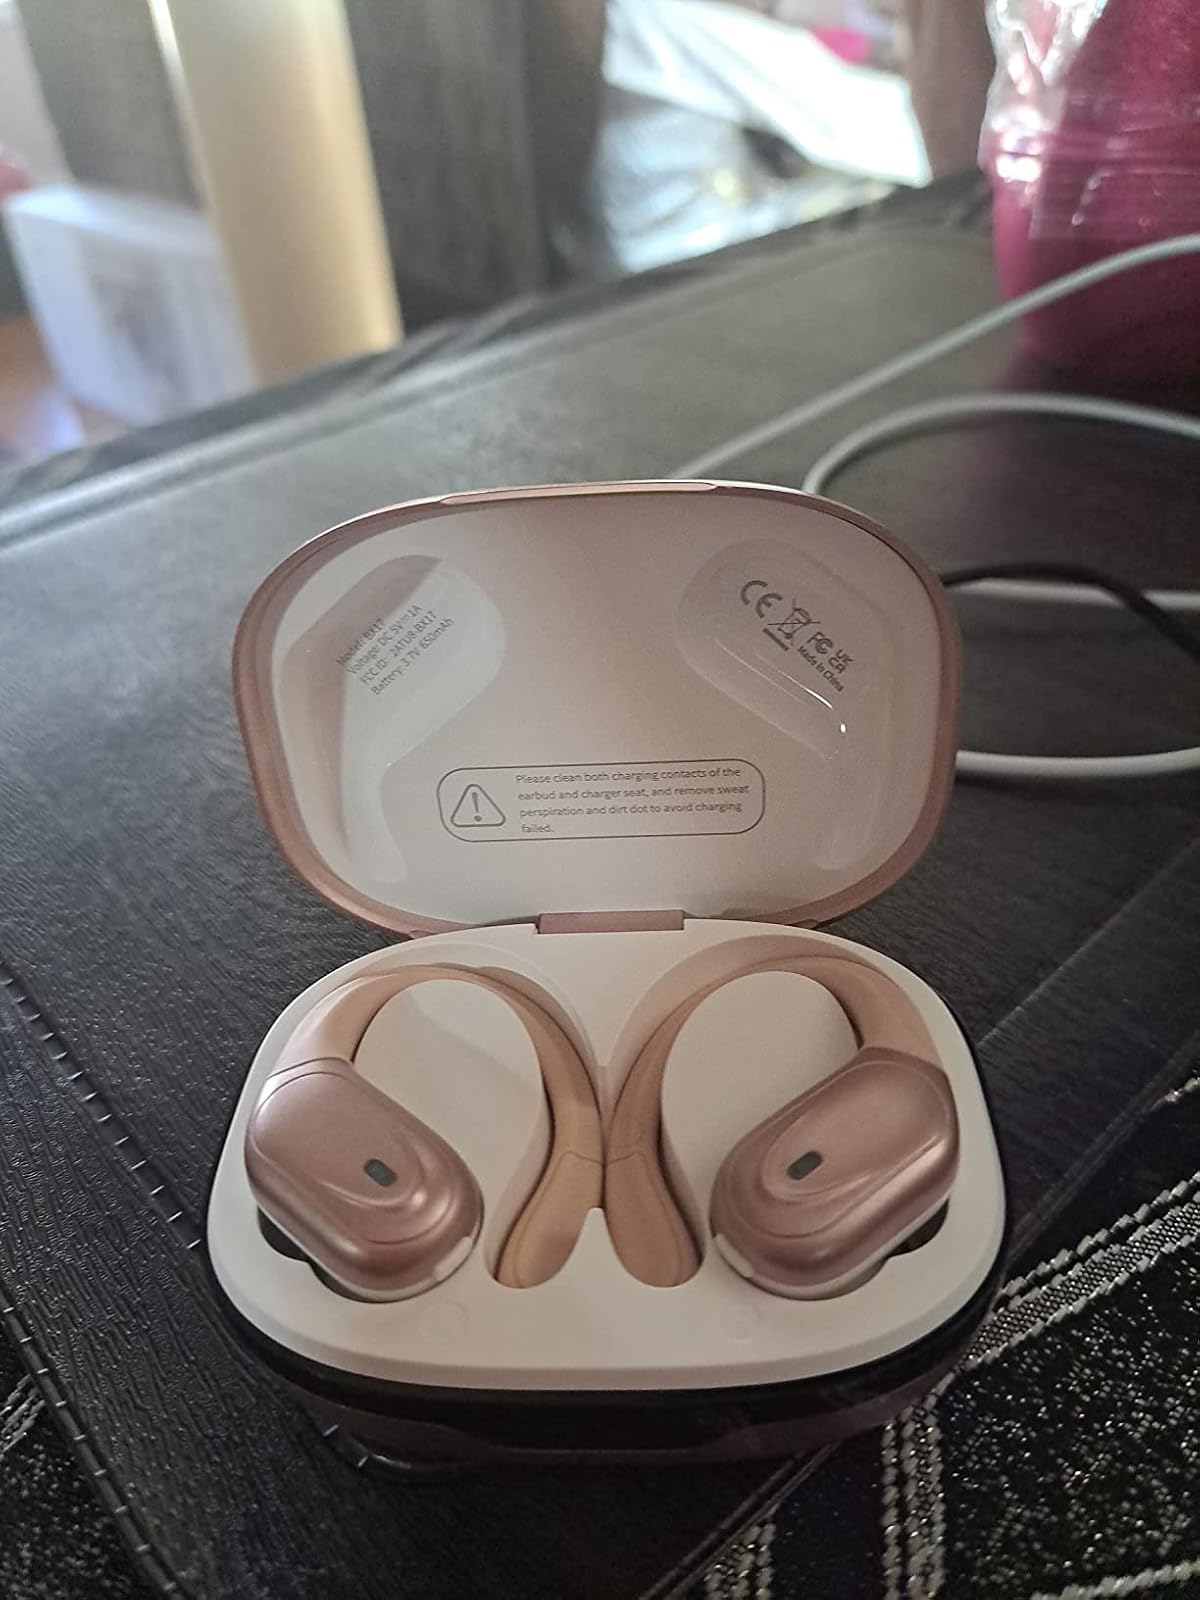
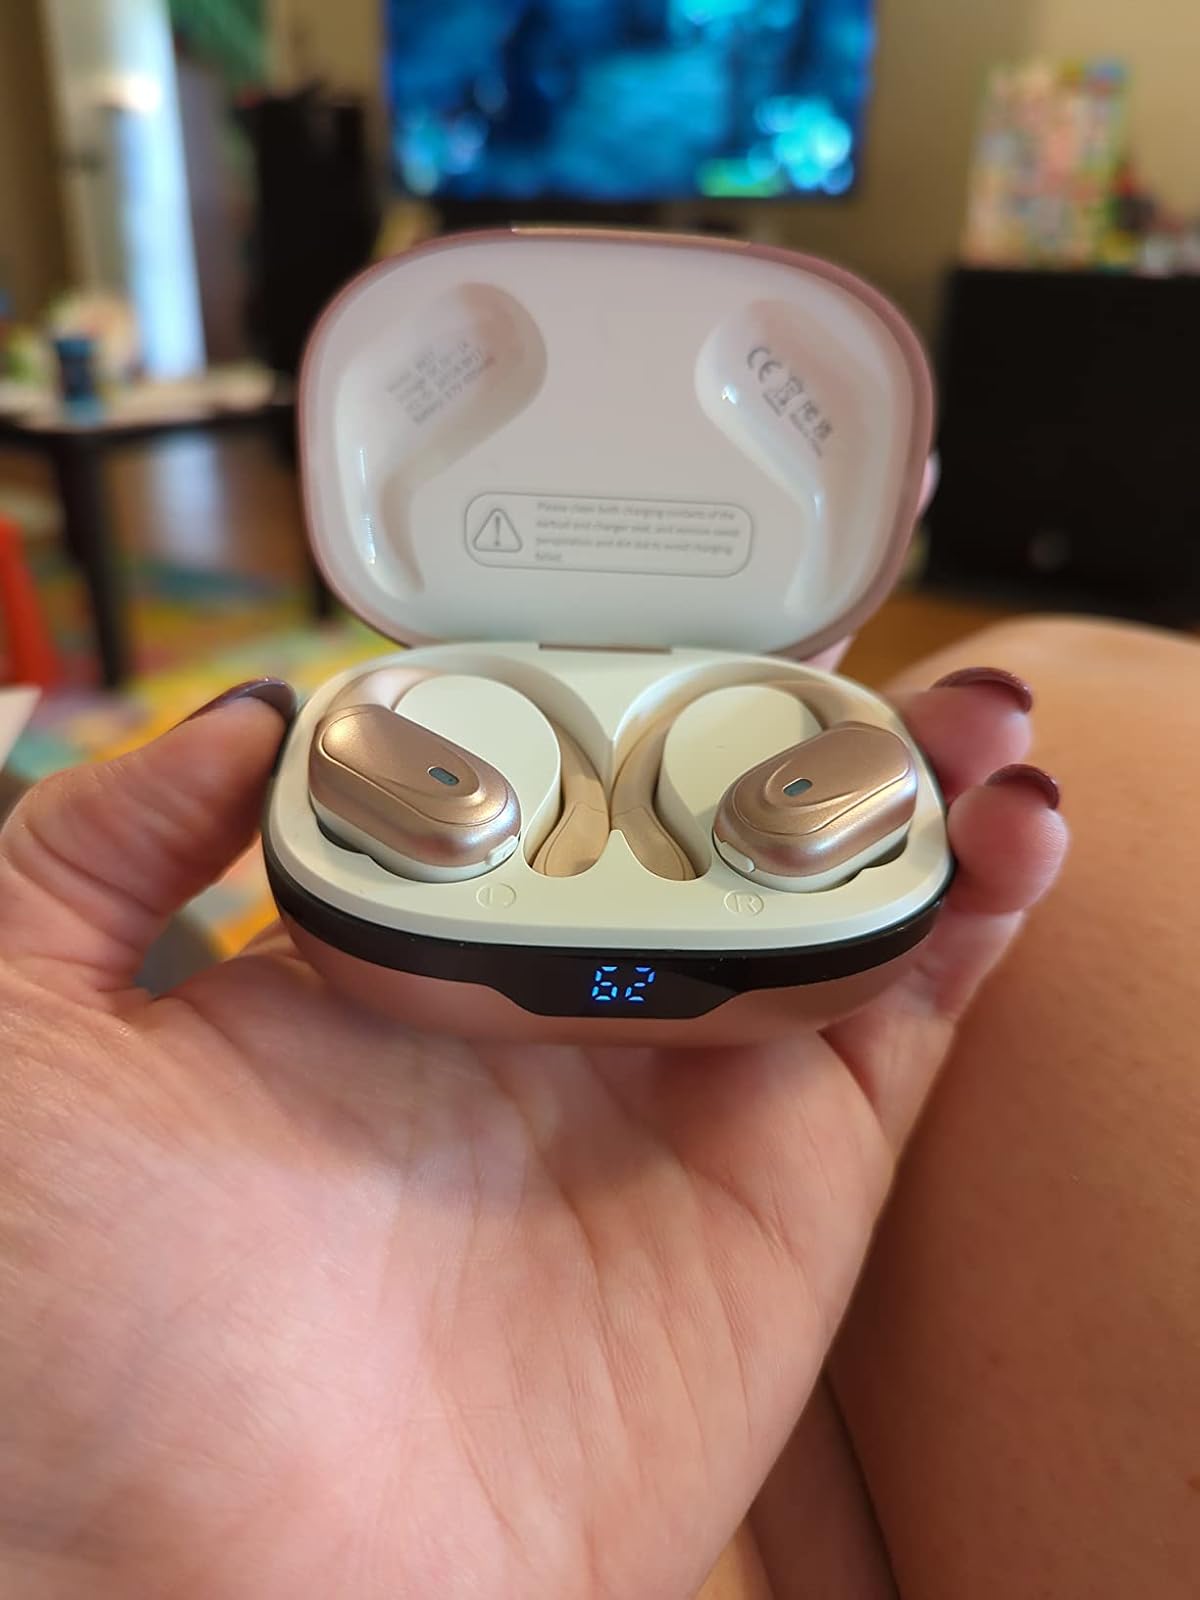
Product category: earbuds
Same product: yes